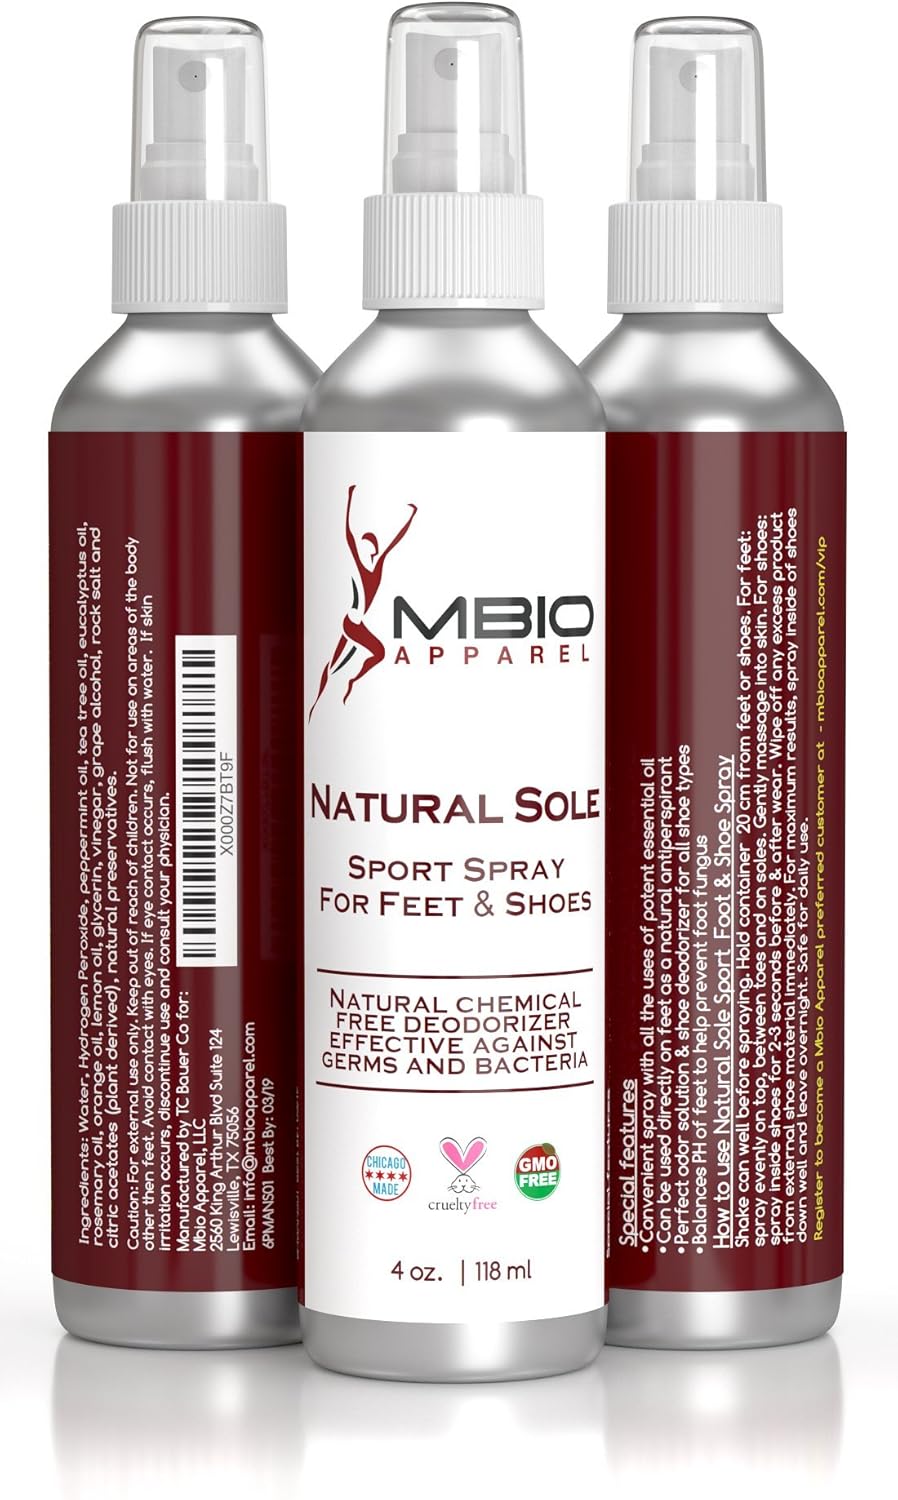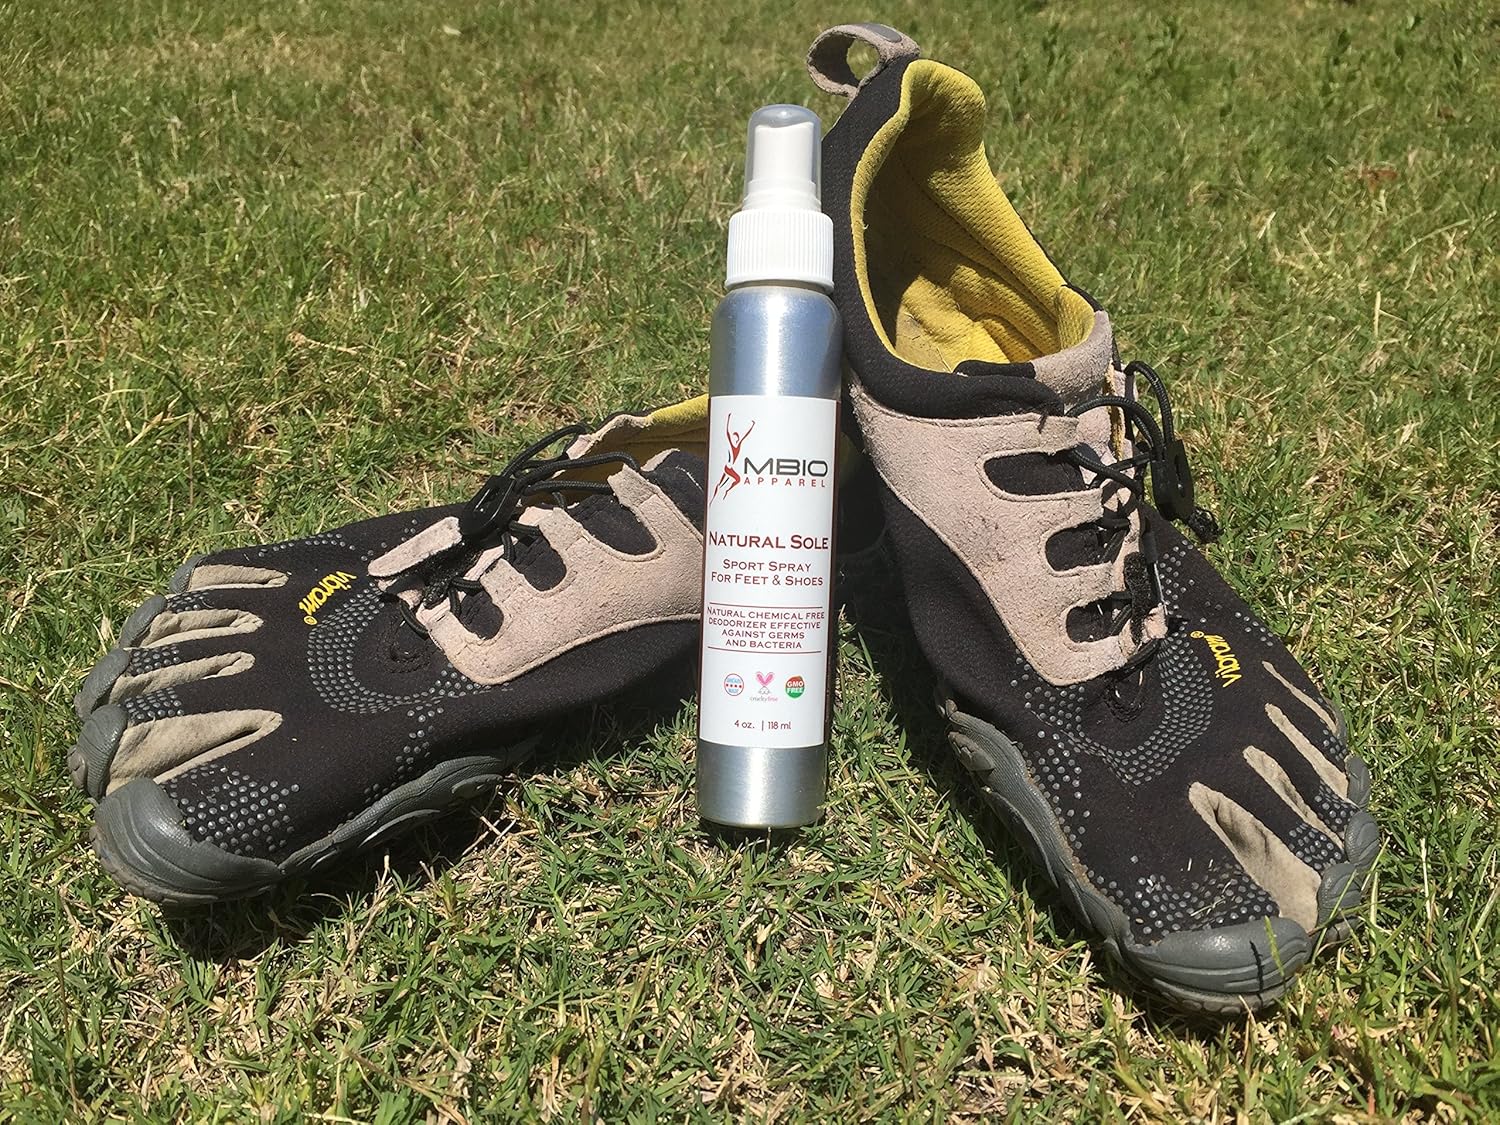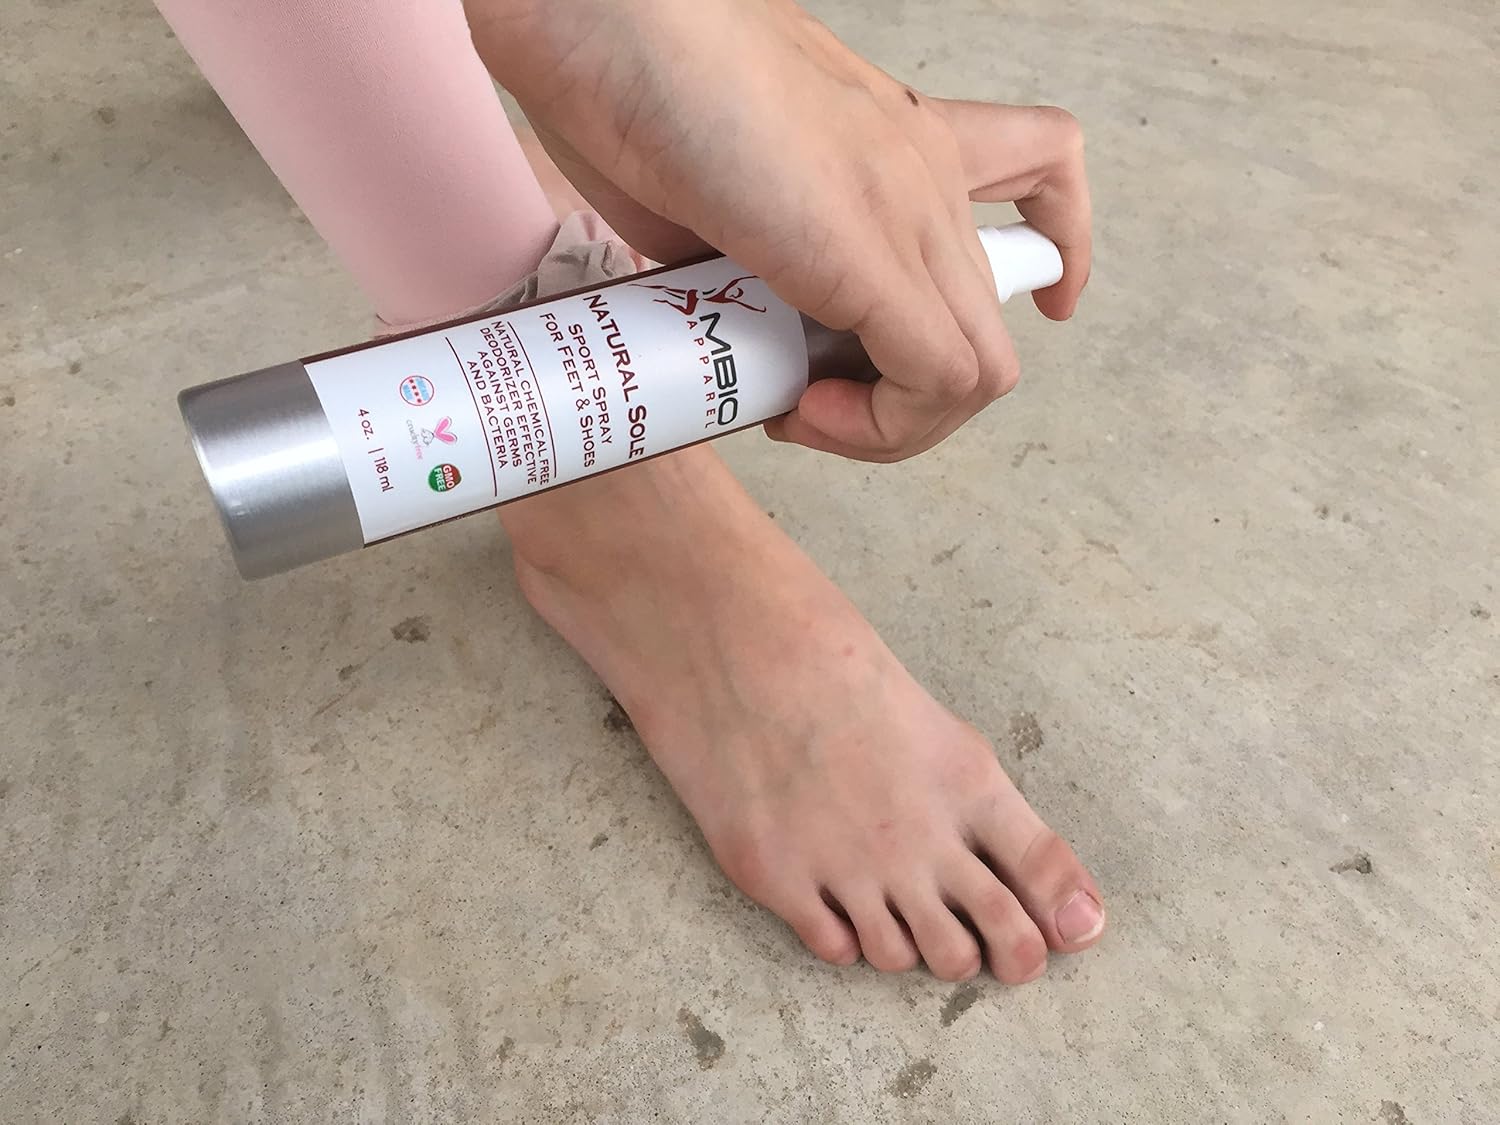
Mbio Apparel Natural Sole Shoe Deodorizer Sport Spray for Shoes & Feet by Essential Oil Based Foot Deodorant Spray for Athletes
Category: Sports & Outdoors
How to Use How to use Natural Sole Foot & Shoe Sport Spray? Shake can well before spraying. Hold container 20 cm from feet or shoes. For feet: Spray evenly on top, between toes and on soles. Gently massage into skin. For shoes: Spray inside shoes or trainers for 2-3 seconds before and after wear. Wipe off any excess product from external shoe material prior to wearing. For maximum results spray inside of shoes down well and leave overnight. Use daily. Ingredients: Water, Hydrogen Peroxide, peppermint oil, tea tree oil, eucalyptus oil, rosemary oil, orange oil, lemon oil, glycerin, vinegar, grape alcohol, rock salt and citric acetates (plant derived), natural preservatives. Caution: For external use only. Keep out of reach of children. Avoid spraying into your eyes as mild irritation may occur.
Features: 100% NATURAL SHOE DEODORIZER – Our Foot deodorant spray is safe to use on your feet or any kind of shoes. Perfect for runners, cyclists, dancers or people with smelly feet, this natural formula will leave your feet feeling refreshed and your shoes smelling great | MADE IN THE USA - Our patent pending spray is Cruelty Free, GMO Free and made in the USA from the purest ingredients. You won’t find any harsh chemicals in these bottles | SAFE AROUND KIDS AND PETS - Made of essential oils including peppermint, tea tree, eucalyptus and rosemary. Hundreds of sprays in each 4 oz. bottle. | COMPACT DESIGN – Athletes you can take our tough aluminum bottle with you in your gym bag and give your feet and shoes a quick disinfectant odor controlling spray after your workout | TOTAL SATISFACTION GUARANTEE – If you’re not happy, we’re not happy. We are a small family business and customer service is our top priority.